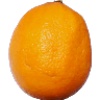
Label: Lemon Meyer 1